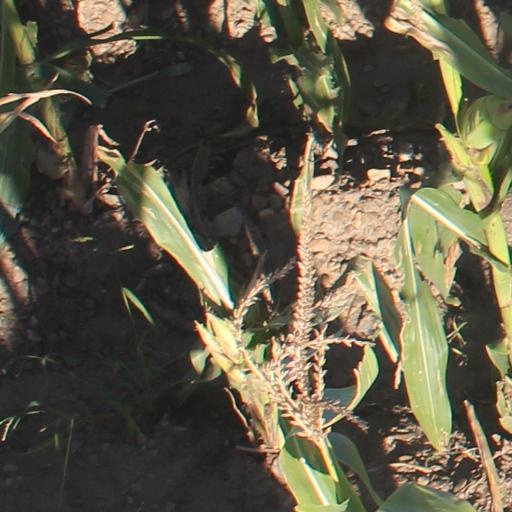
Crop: maize; corn